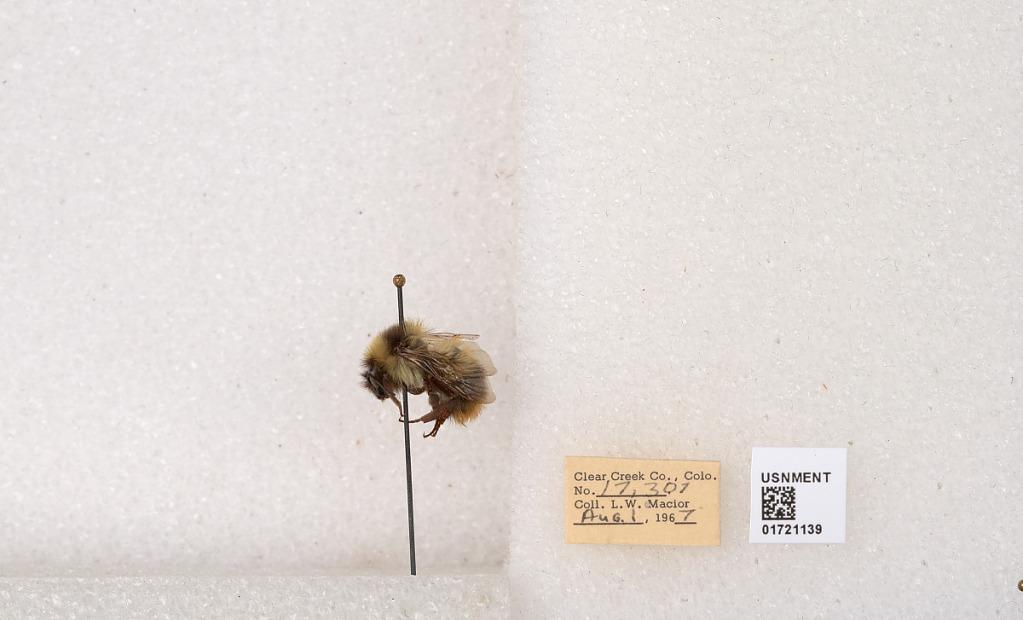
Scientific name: Bombus kirbyellus
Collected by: L. Macior
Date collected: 1967-8-1
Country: United States
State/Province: Colorado
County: Clear Creek
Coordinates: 39.6891, -105.644